Lynnwood High School

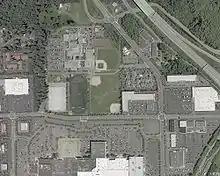
Former Lynnwood High School on north side of 184th St SW, with Alderwood Mall on the south side (as of 2002)

The former Lynnwood High School, located at 3001 184th St SW, was built in 1969 atop an aquifer. That, alongside the school's architecture and general location, left it prone to flooding; the gymnasium experienced such an event in August 2004, forcing its closure for three months. After the high school's relocation, the site was vacant from 2009 to 2015. Demolition of the old high school began on August 3, 2010.